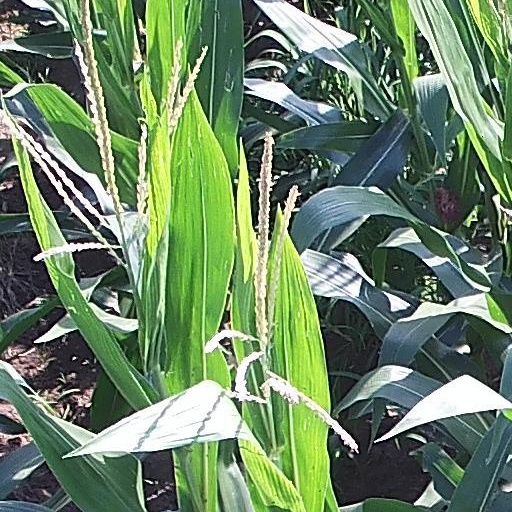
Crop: maize; corn